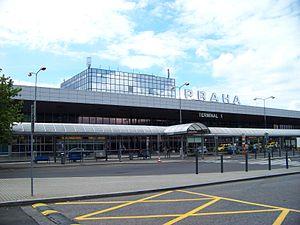
L'aéroport de Prague - Václav Havel, anciennement appelé aéroport de Prague-Ruzyně, est l'aéroport qui dessert la ville tchèque de Prague. Il a pris ce nom le 5 octobre 2012 en hommage à Václav Havel, ancien, et premier, président tchèque décédé en 2011.